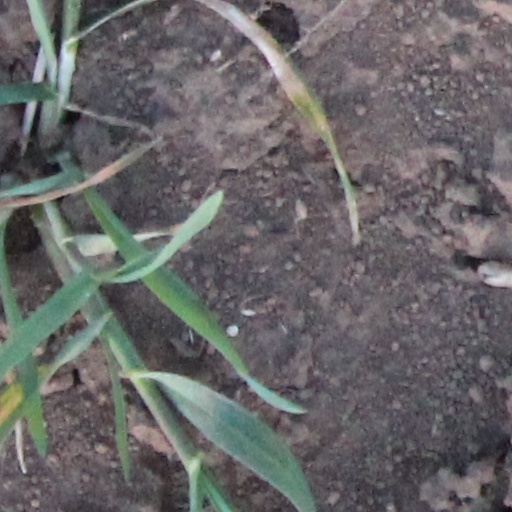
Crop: wheat